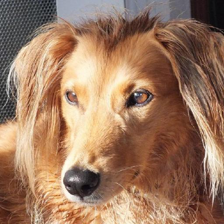
Label: animals